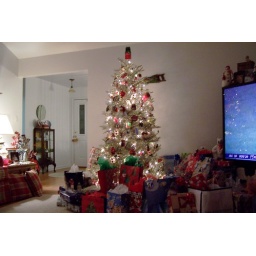
christmas tree and my cousins house in 2005